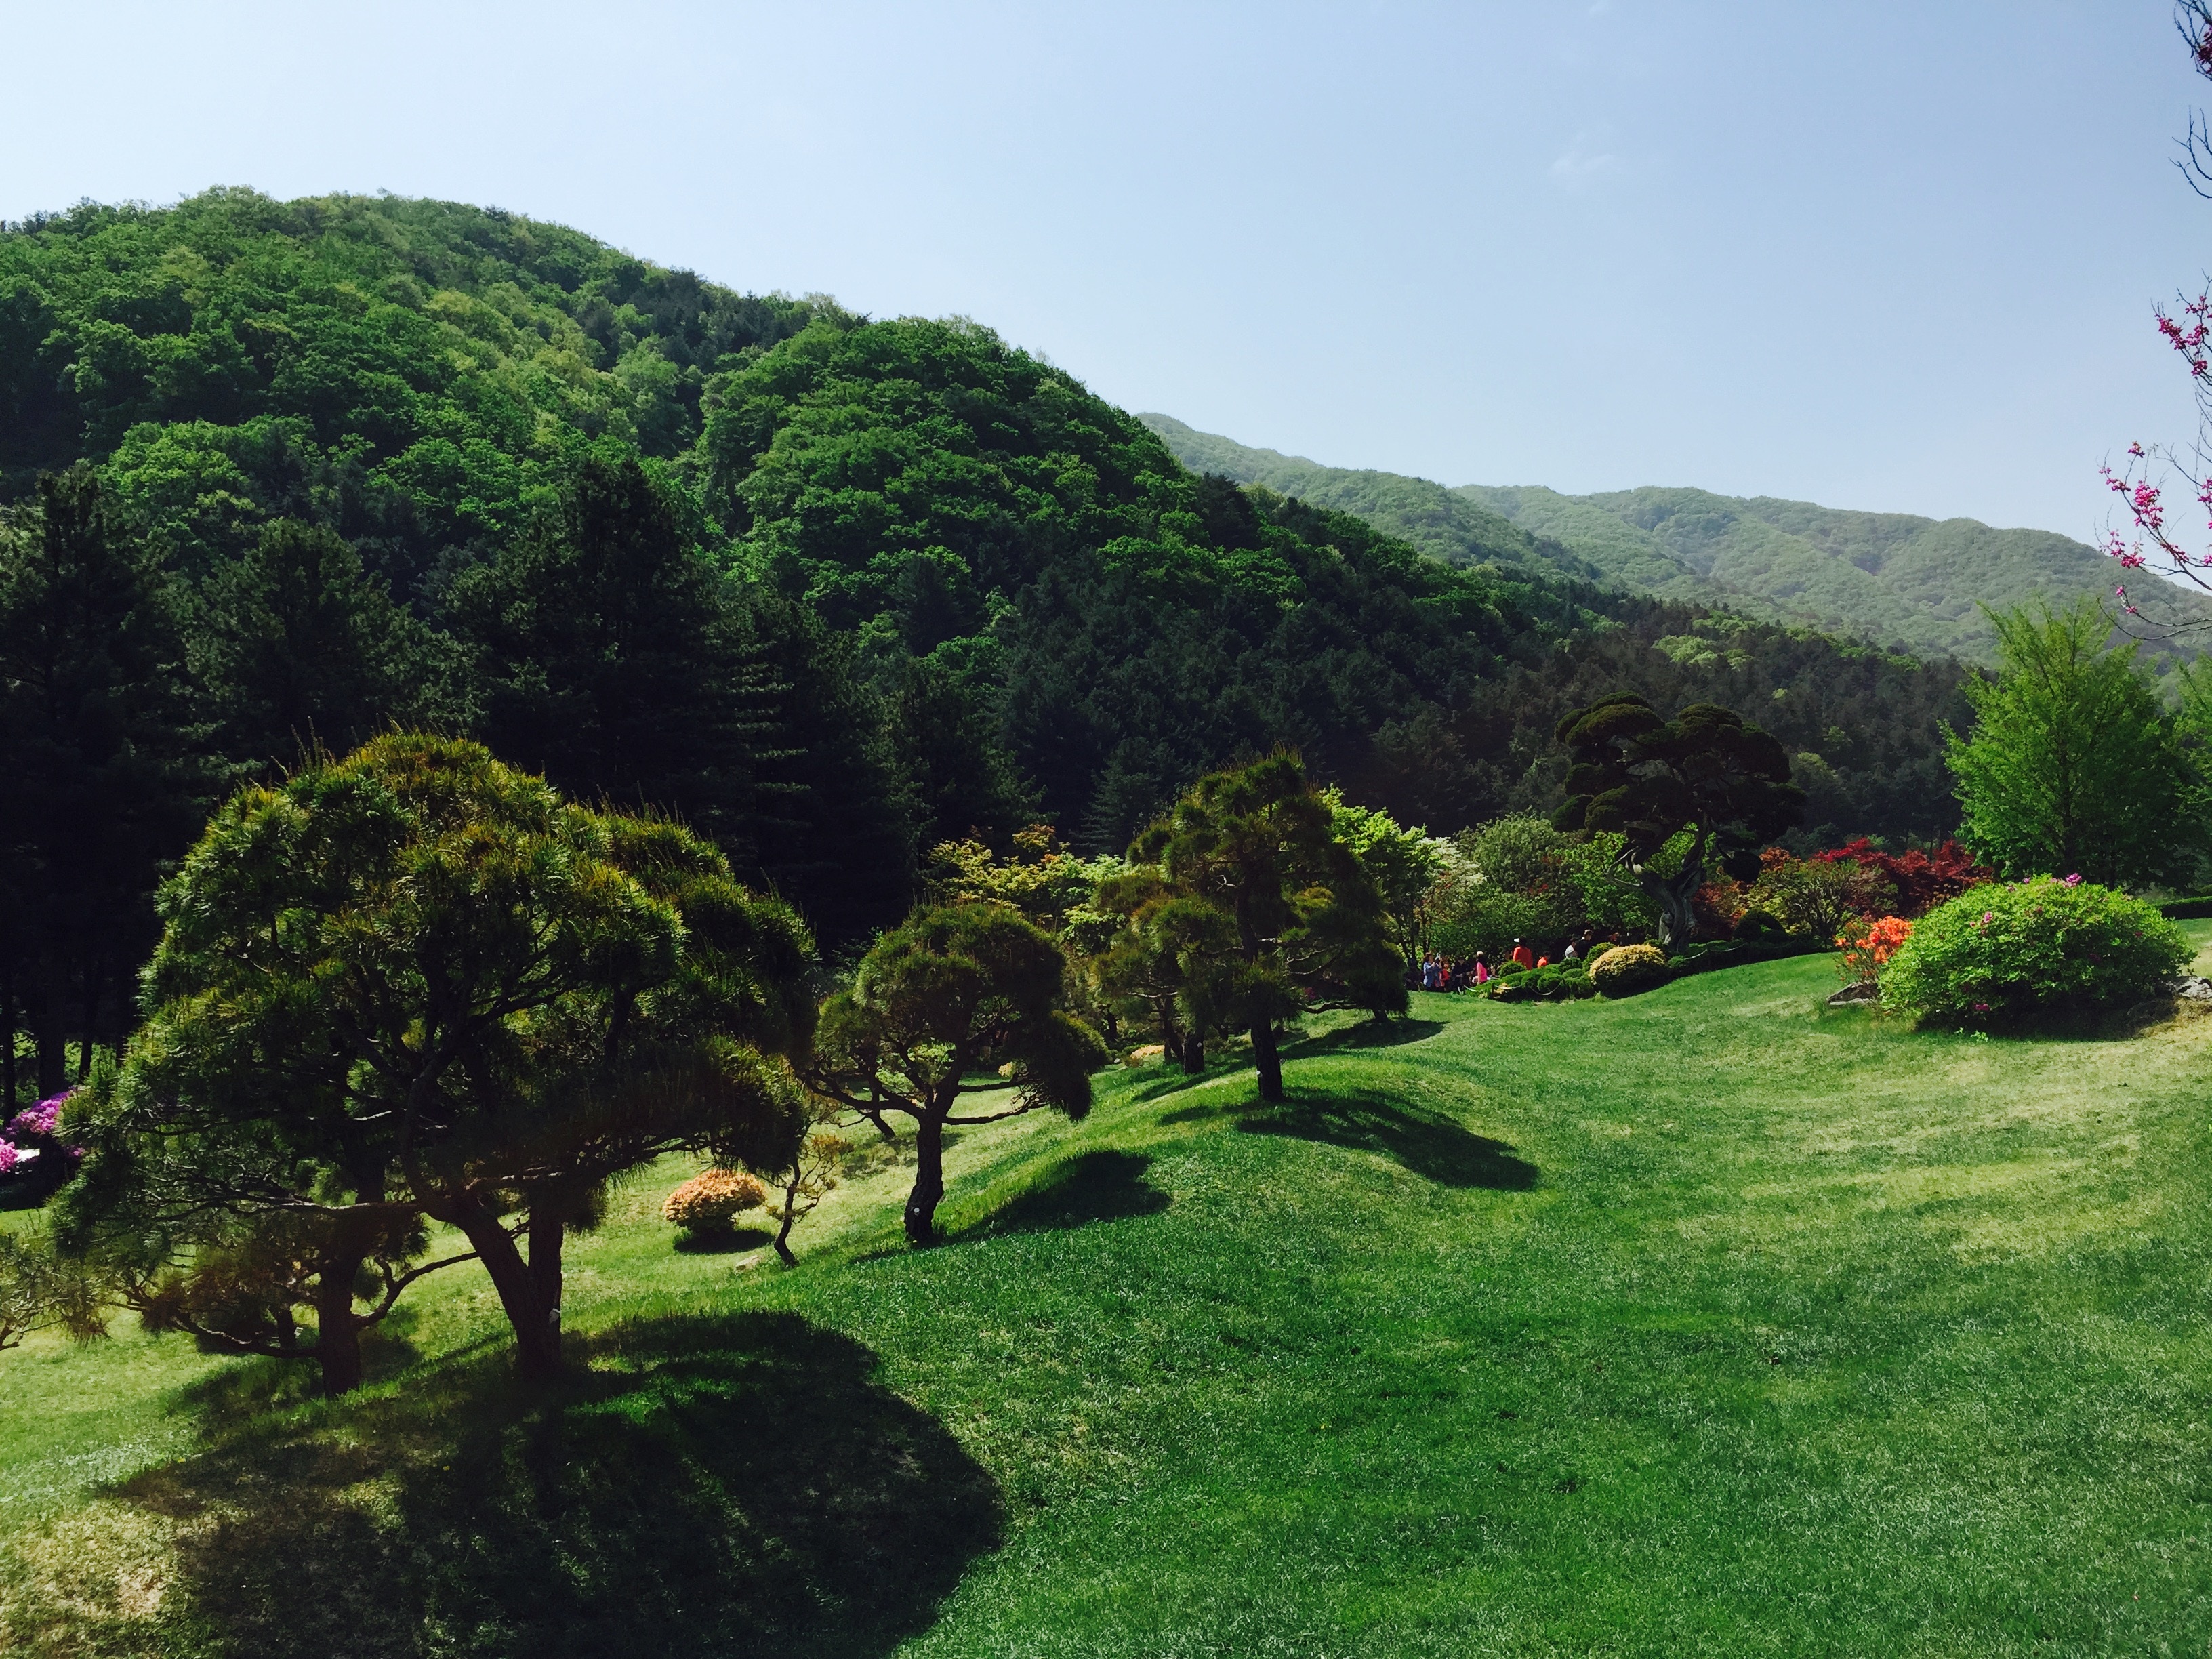
landscape, tree, nature, forest, grass, mountain, plant, wood, lawn, meadow, hill, flower, summer, walk, park, scenery, garden, vegetation, shrub, ecosystem, arboretum, biome, movables, woody plant, mountainous landforms